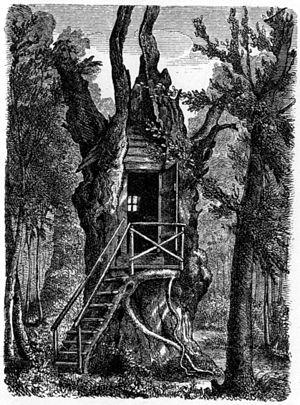
Jens Immanuel Baggesen est un poète danois. Né en 1764 à Korsør, dans l'île de Seeland, il est décédé à Hambourg en 1826. Il est membre des Illuminés de Bavière sous le nom d' Immanuel.